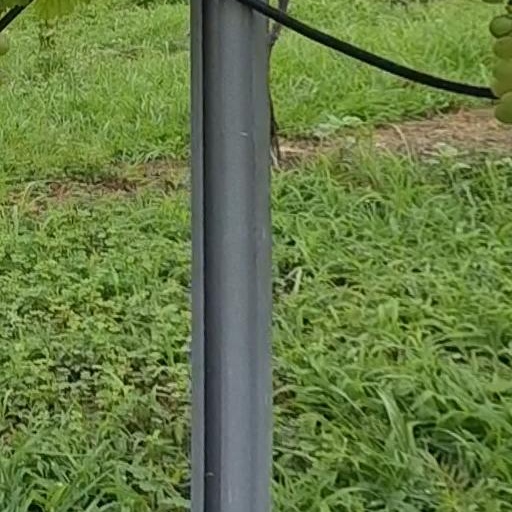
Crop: grape